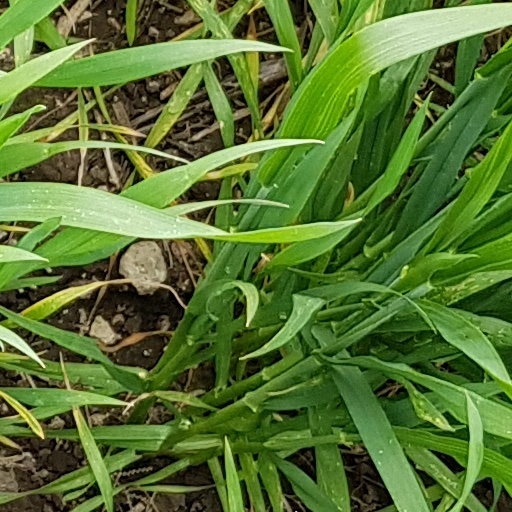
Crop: wheat